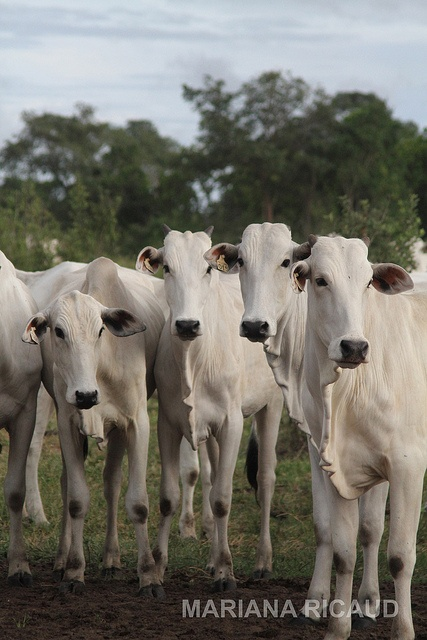
A herd of cows are standing together in a field.
a bunch of cows standing next to each other
A bunch of white cows stand near each other.
A group of white cows standing in a line.
Several cows are shown standing together in a field.